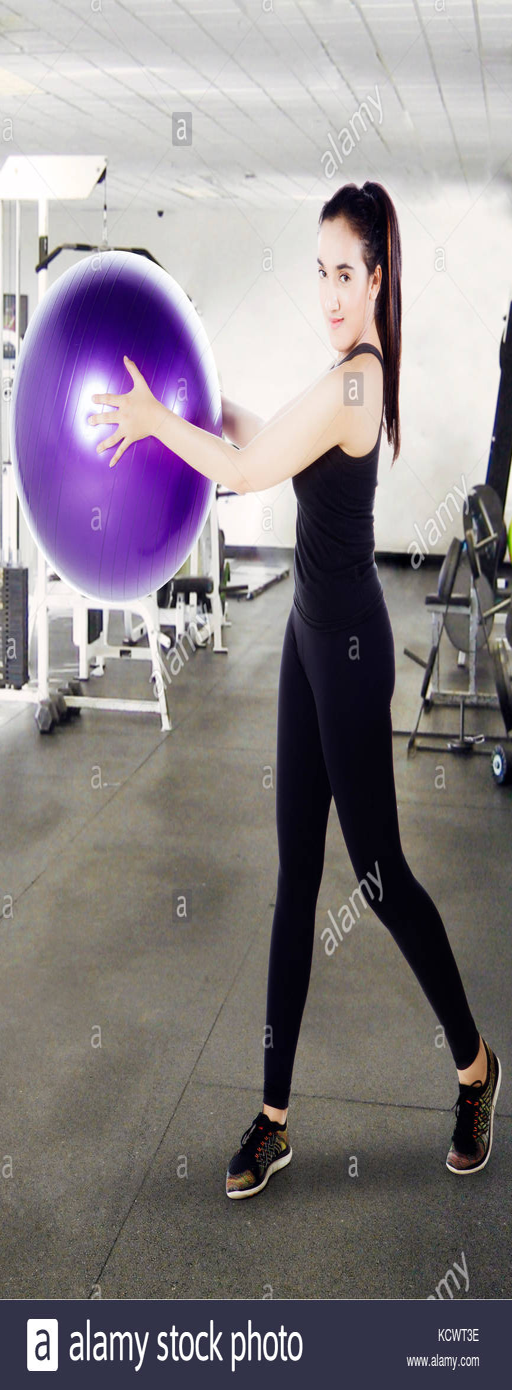
portrait of a beautiful woman doing an exercise with a ball in the fitness center